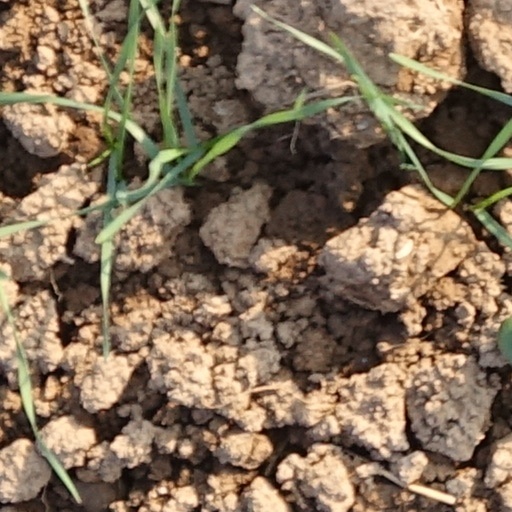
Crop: wheat